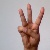
The image shows a hand gesture representing the letter 'W' in Indian Sign Language.